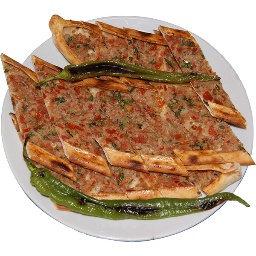
Label: minced_meat_pita